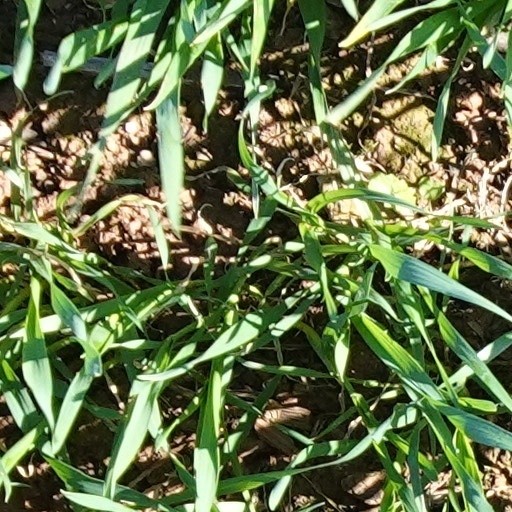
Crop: wheat